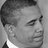
Emotion: sad